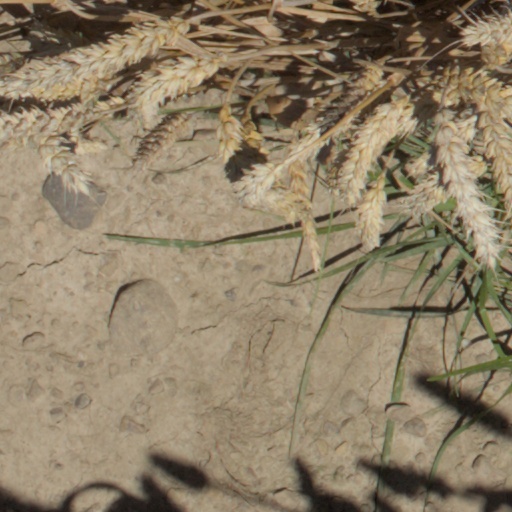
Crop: wheat